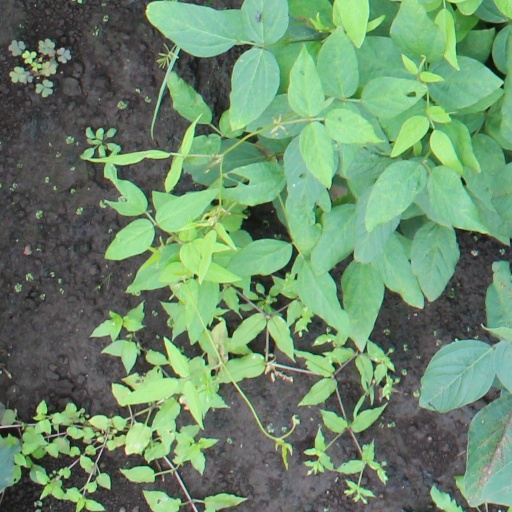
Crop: soybean